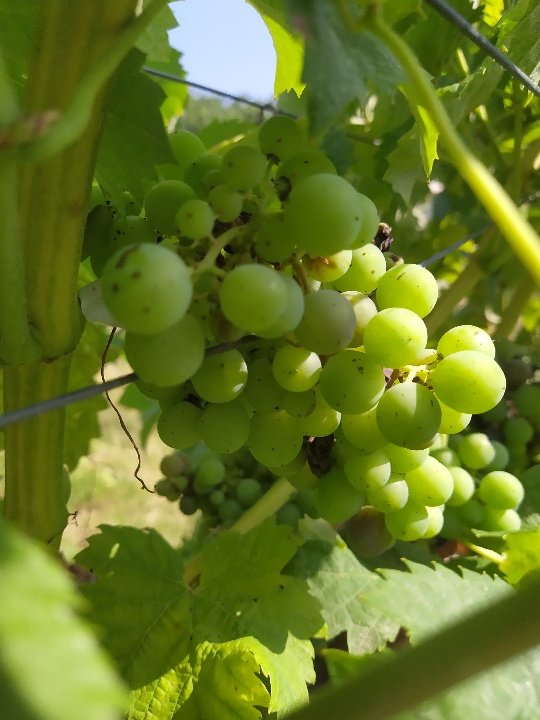
Berries visible: 64
Grape clusters: 1